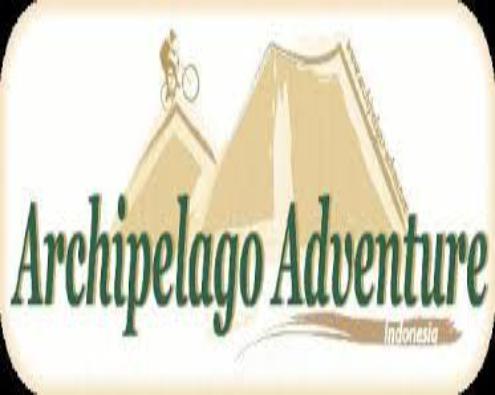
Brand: ARCHIPELAGO
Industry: Necessities